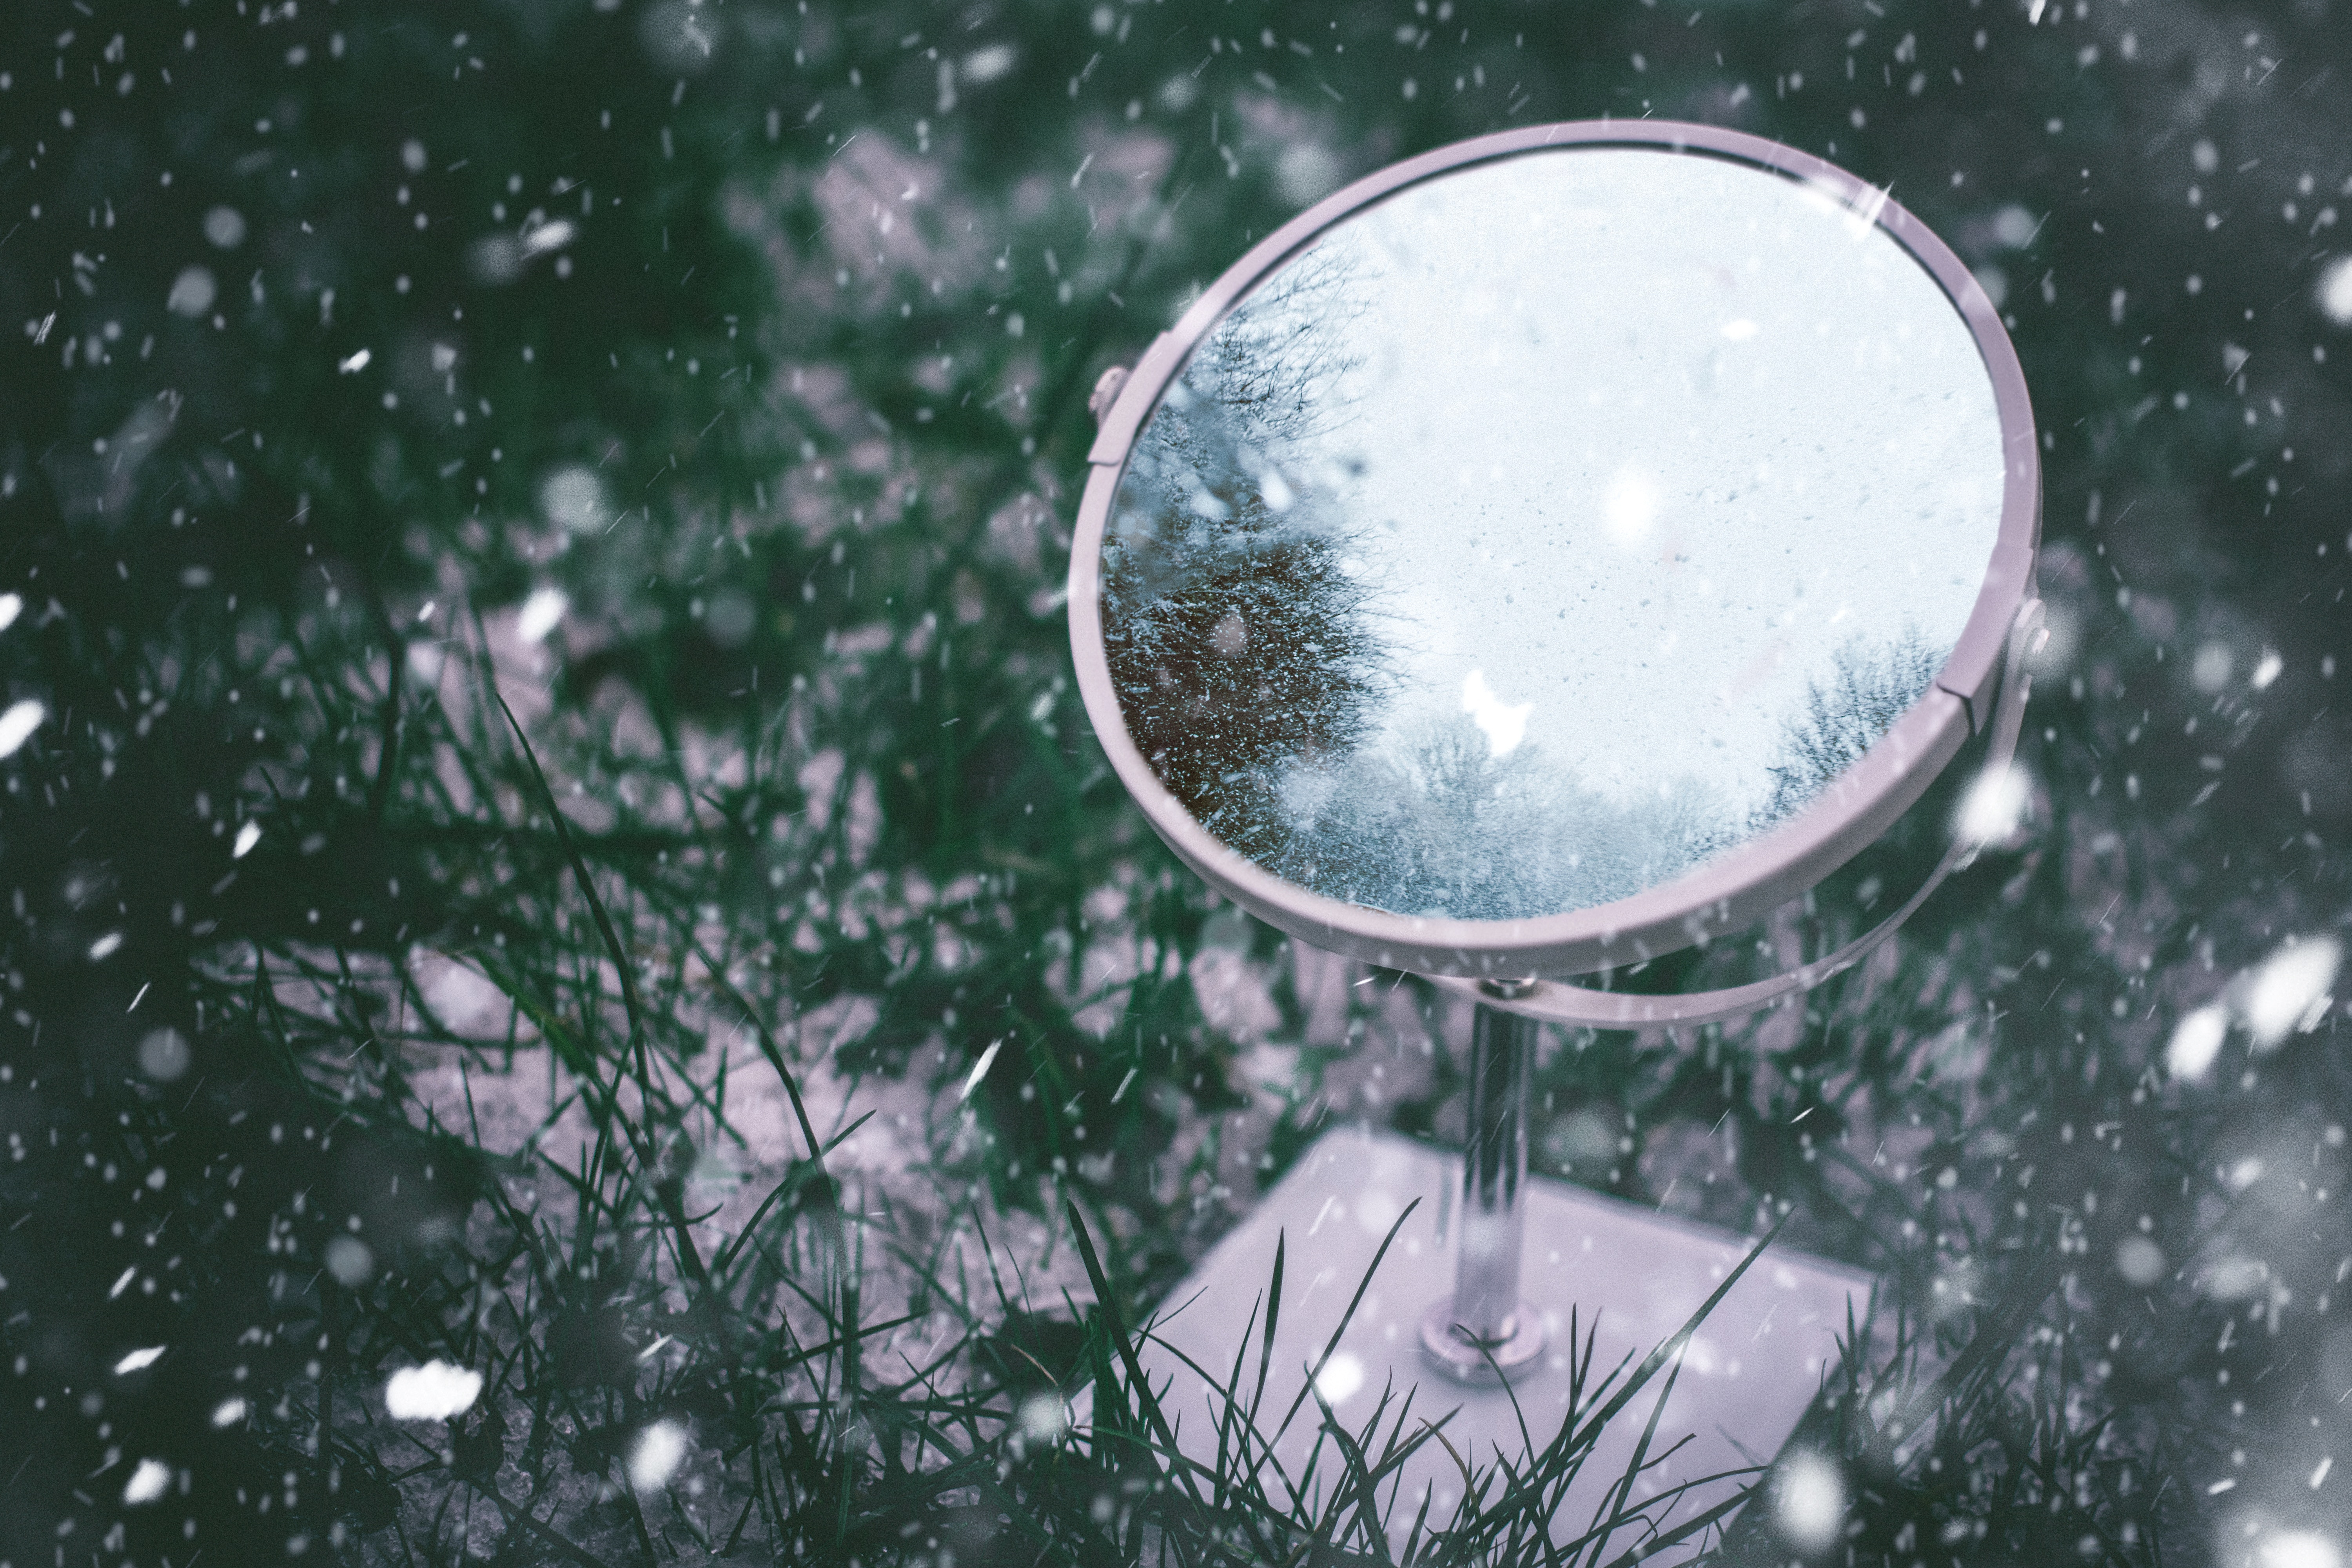
sphere, water, tree, reflection, sky, circle, glass, liquid bubble